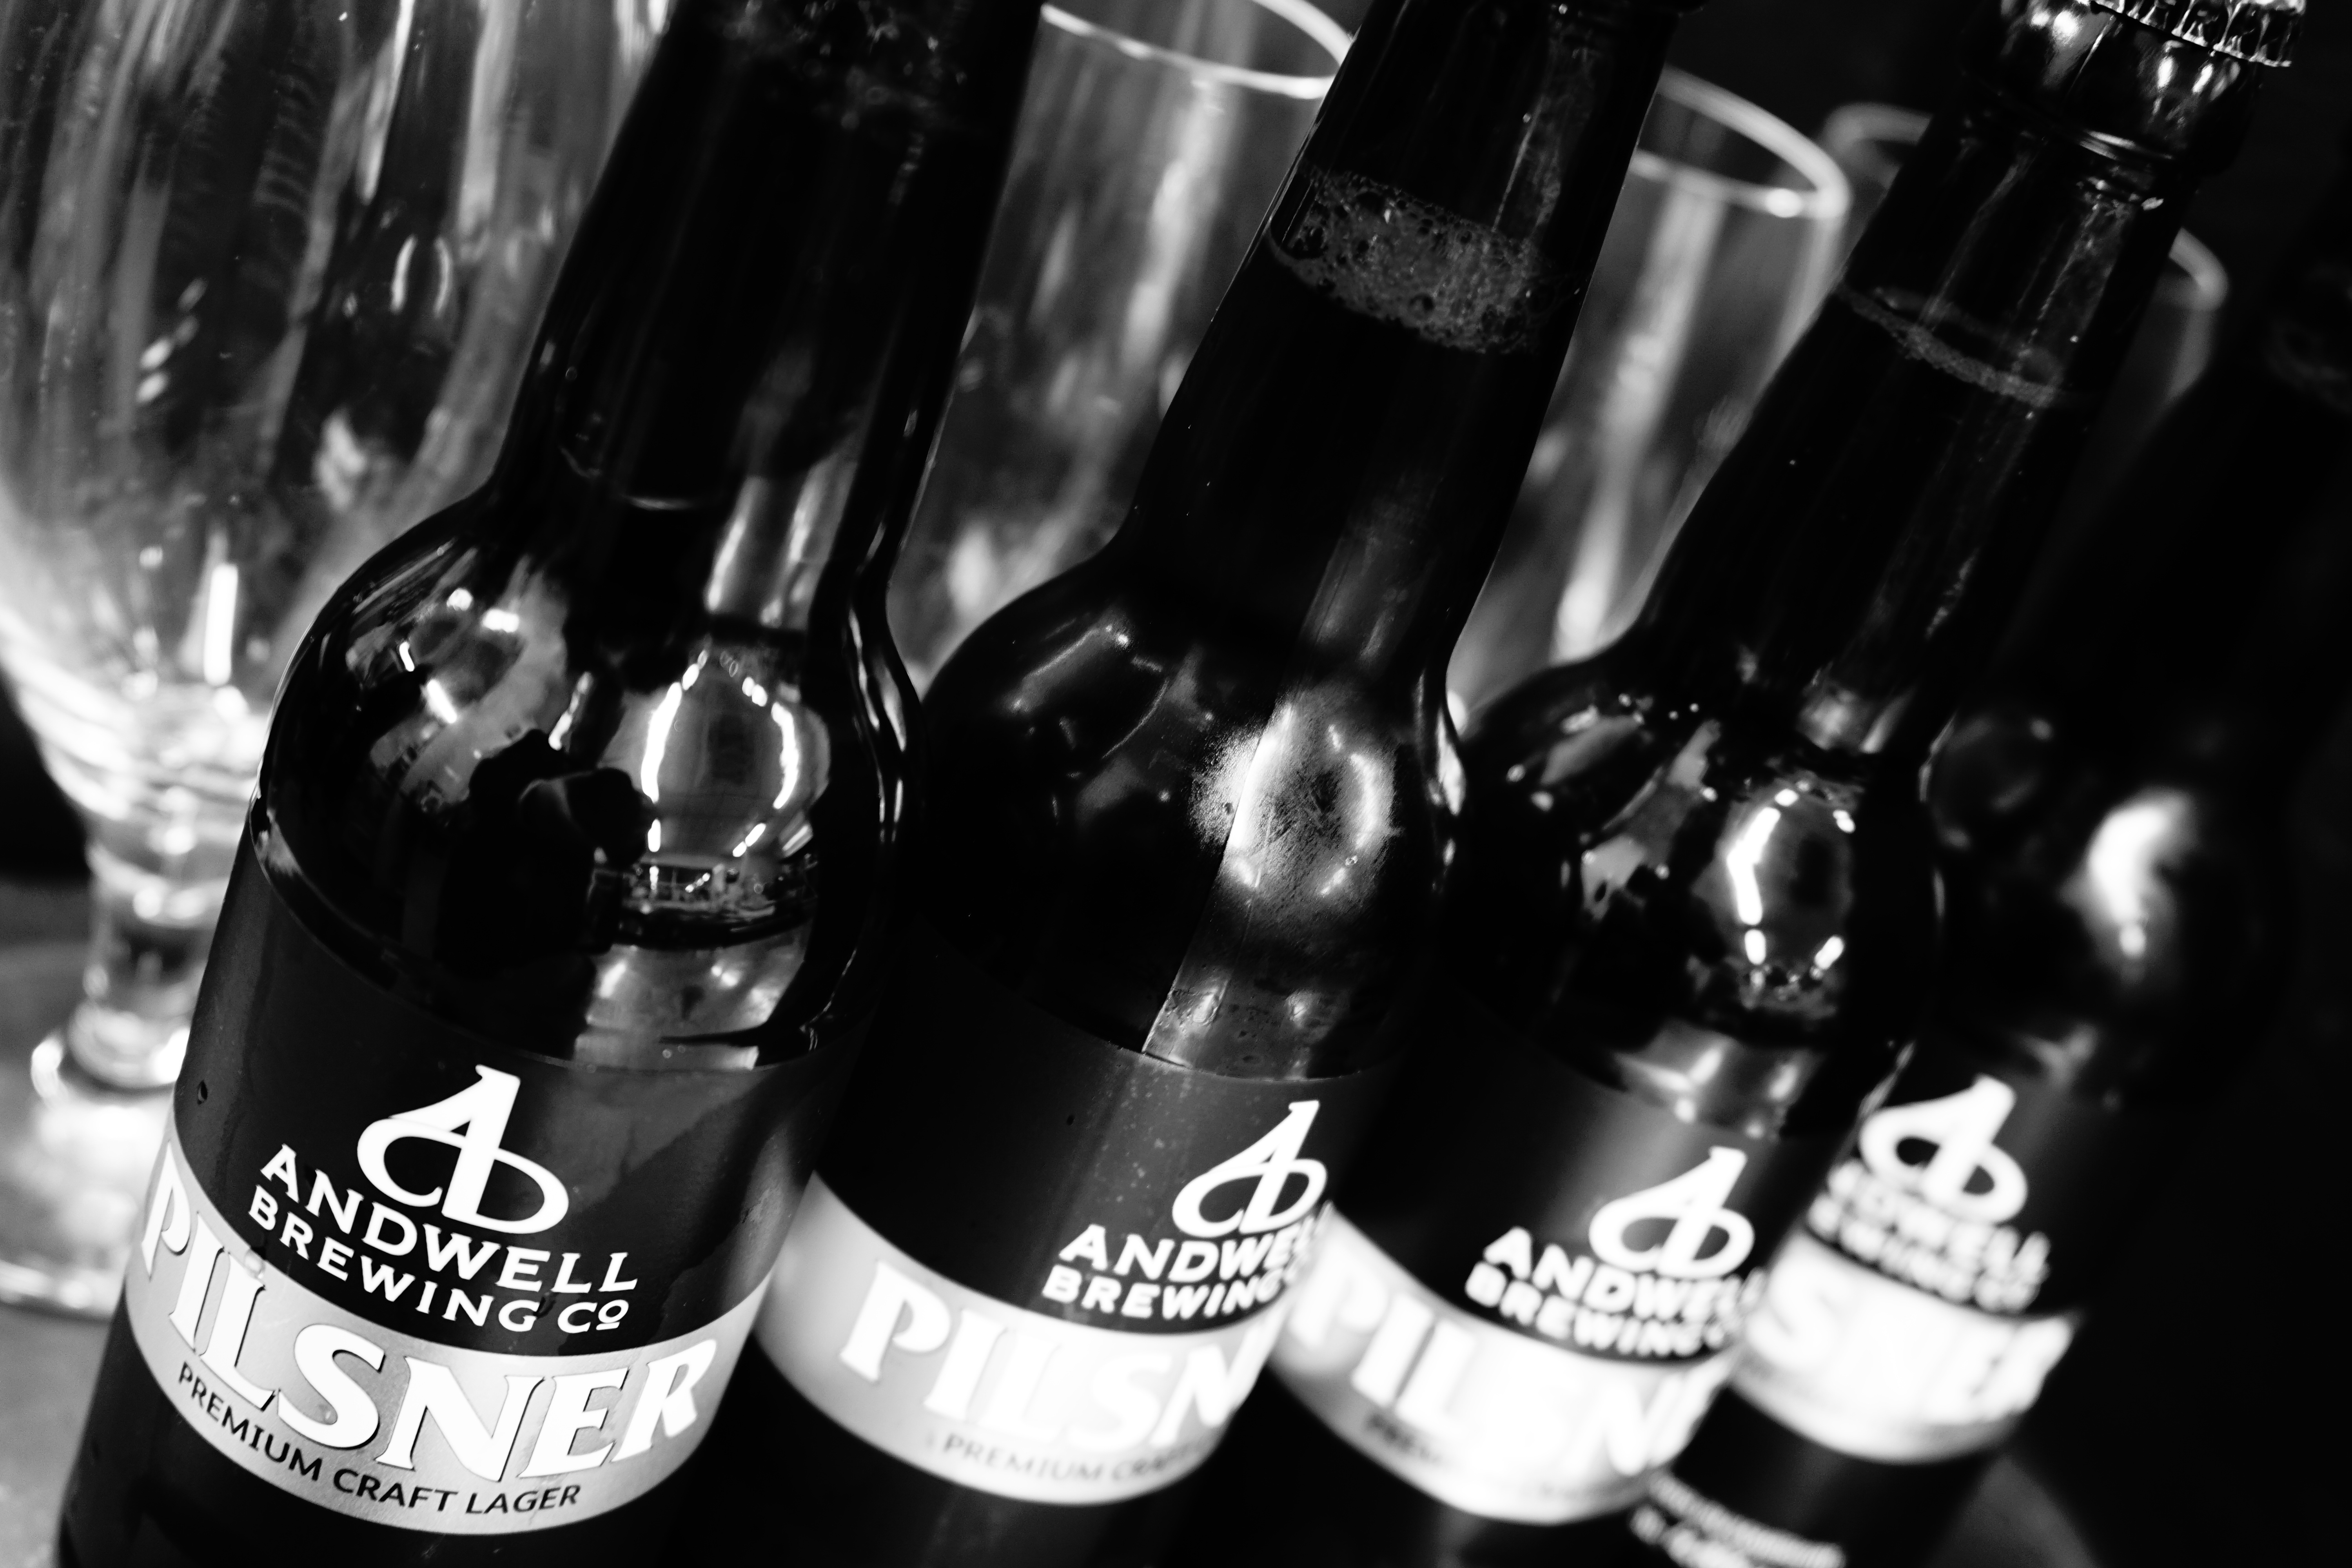
black and white, wine, white, glass, bar, drink, bottle, black, monochrome, beer, alcohol, slate, champagne, ale, alcoholic beverage, sense, monochrome photography, distilled beverage, drinkware, beer glasses